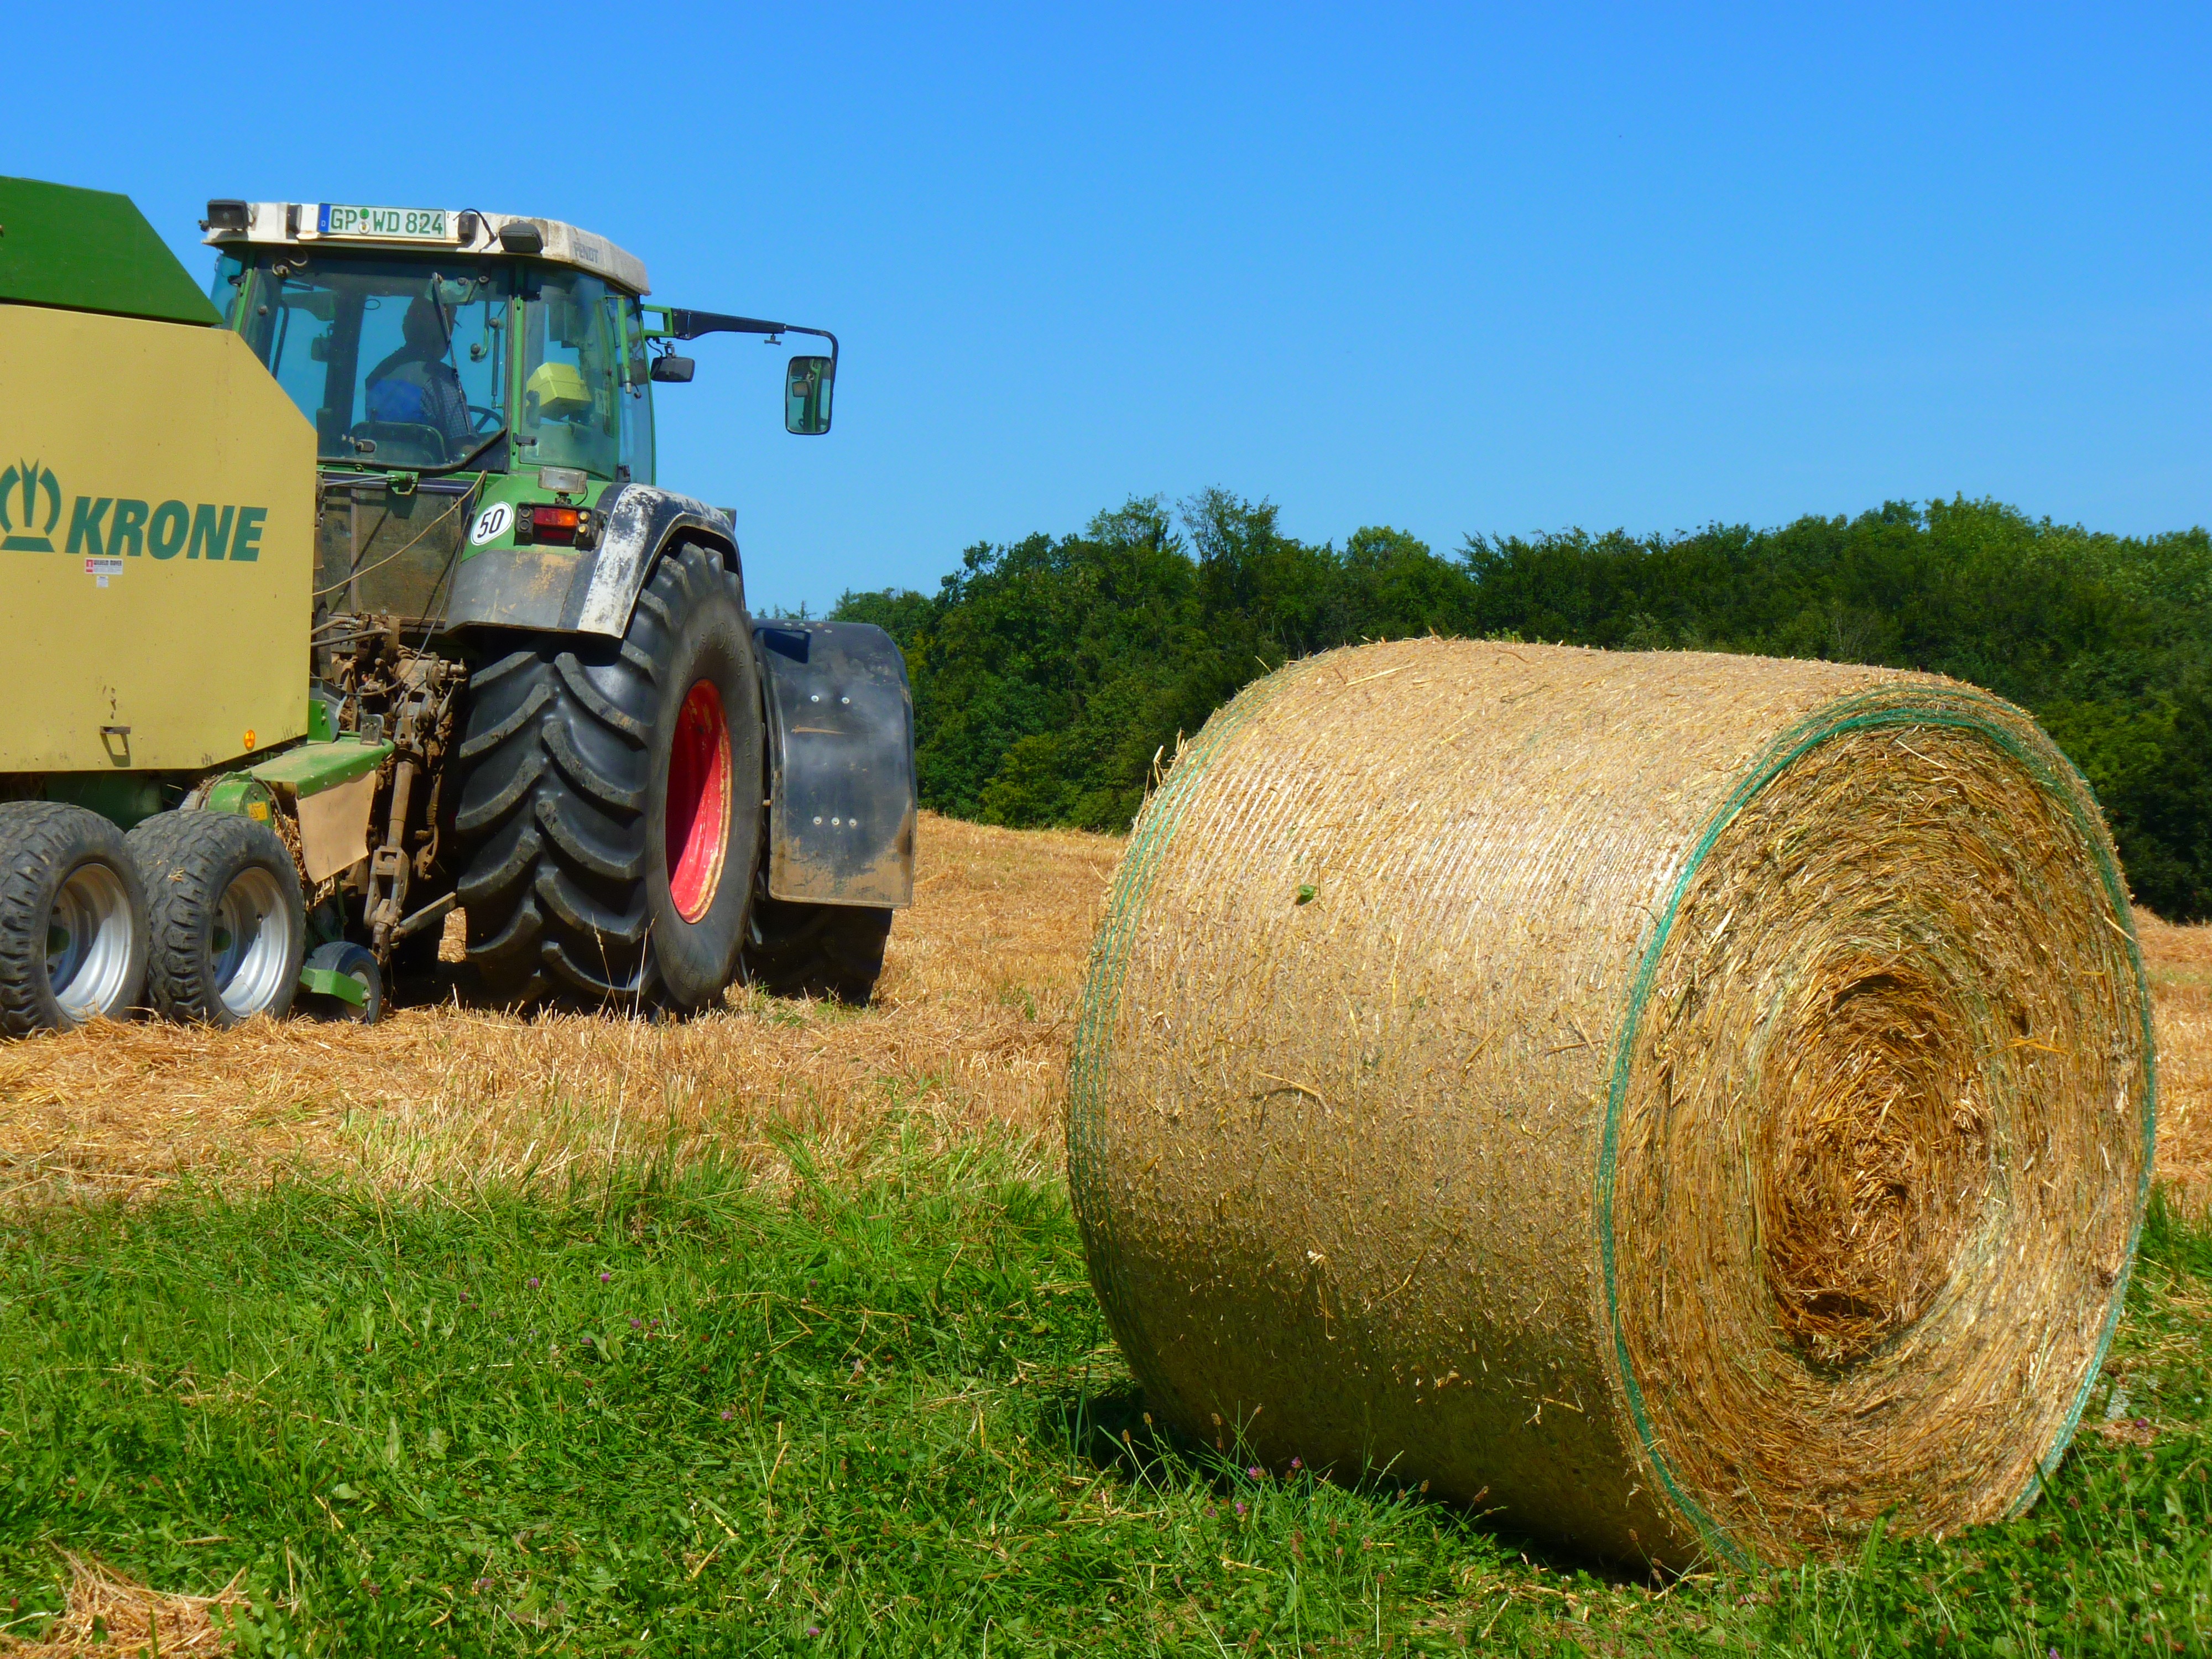
grass, plant, hay, tractor, field, farm, summer, harvest, crop, agriculture, straw, harvested, round bales, rural area, man made object, grass family